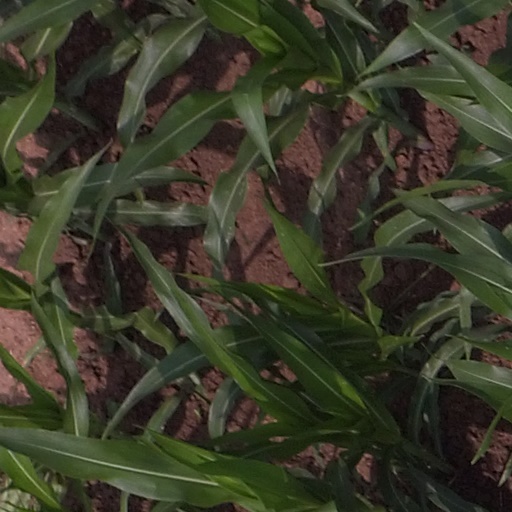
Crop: maize; corn